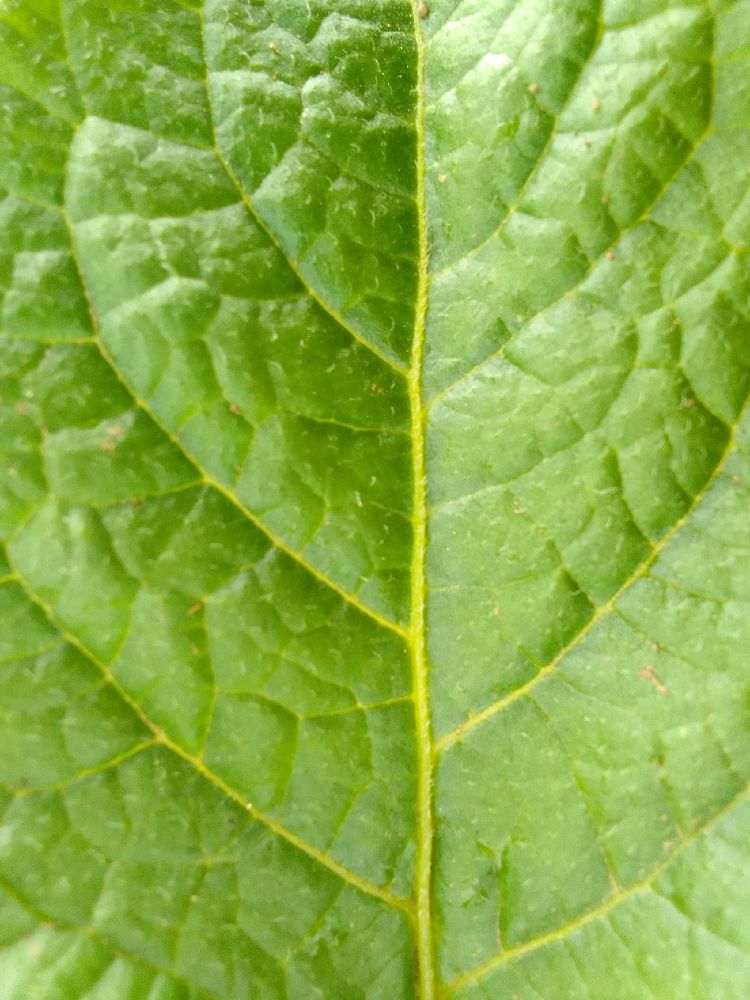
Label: Healthy